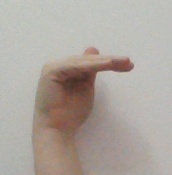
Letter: khaa